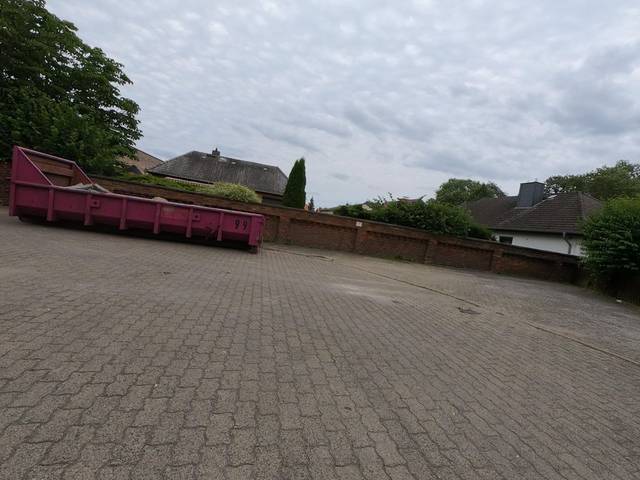
Region: Germany
Coordinates: 52.142, 10.547